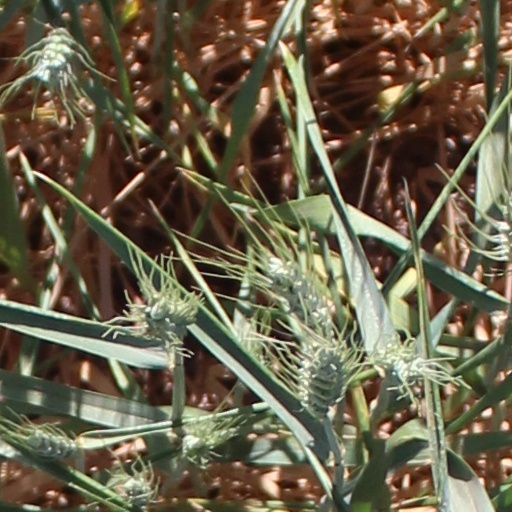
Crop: wheat